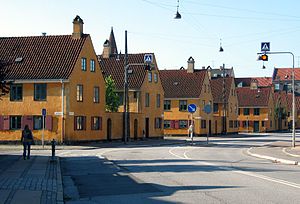
København / Historie / Renæssance, enevælde og oplysningstid
Nyboder i dag. Oprindeligt var bygningerne røde og hvide.[21]
København er Danmarks hovedstad og er med 1.330.993 indbyggere landets største byområde omfattende 18 kommuner eller dele heraf. Fra 1. januar 2007 er byen en del af Region Hovedstaden og for de sydlige deles vedkommende af Region Sjælland. Centrum for byområdet udgøres af Københavns Kommune, areal 90,10 km², der med over 630.000 indbyggere og forventet 665.000 indbyggere i 2027 er Danmarks mest folkerige kommune, og enklaven Frederiksberg Kommune, areal 8,70 km², med omkring 104.000 indbyggere.